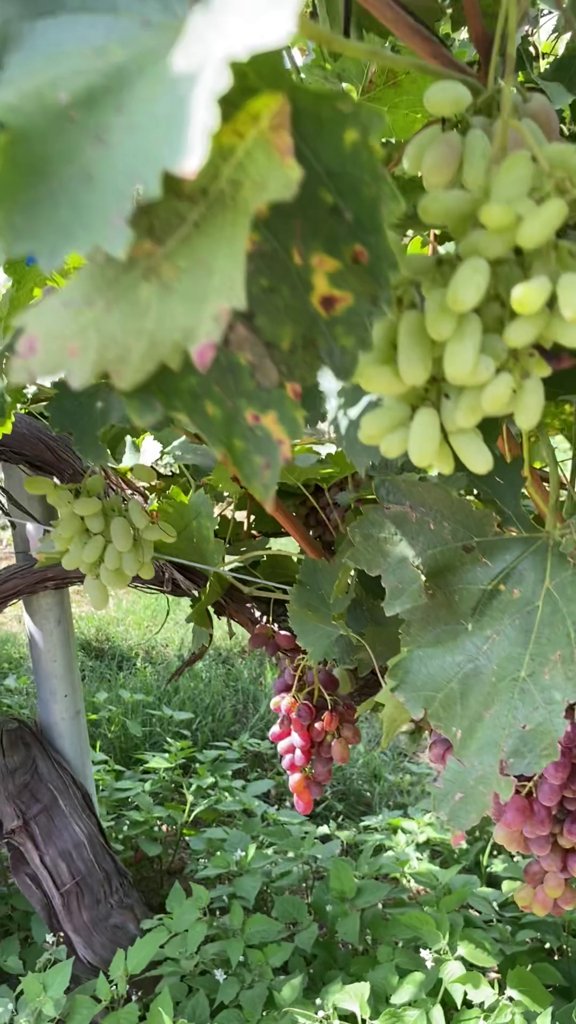
Berries visible: 140
Grape clusters: 4